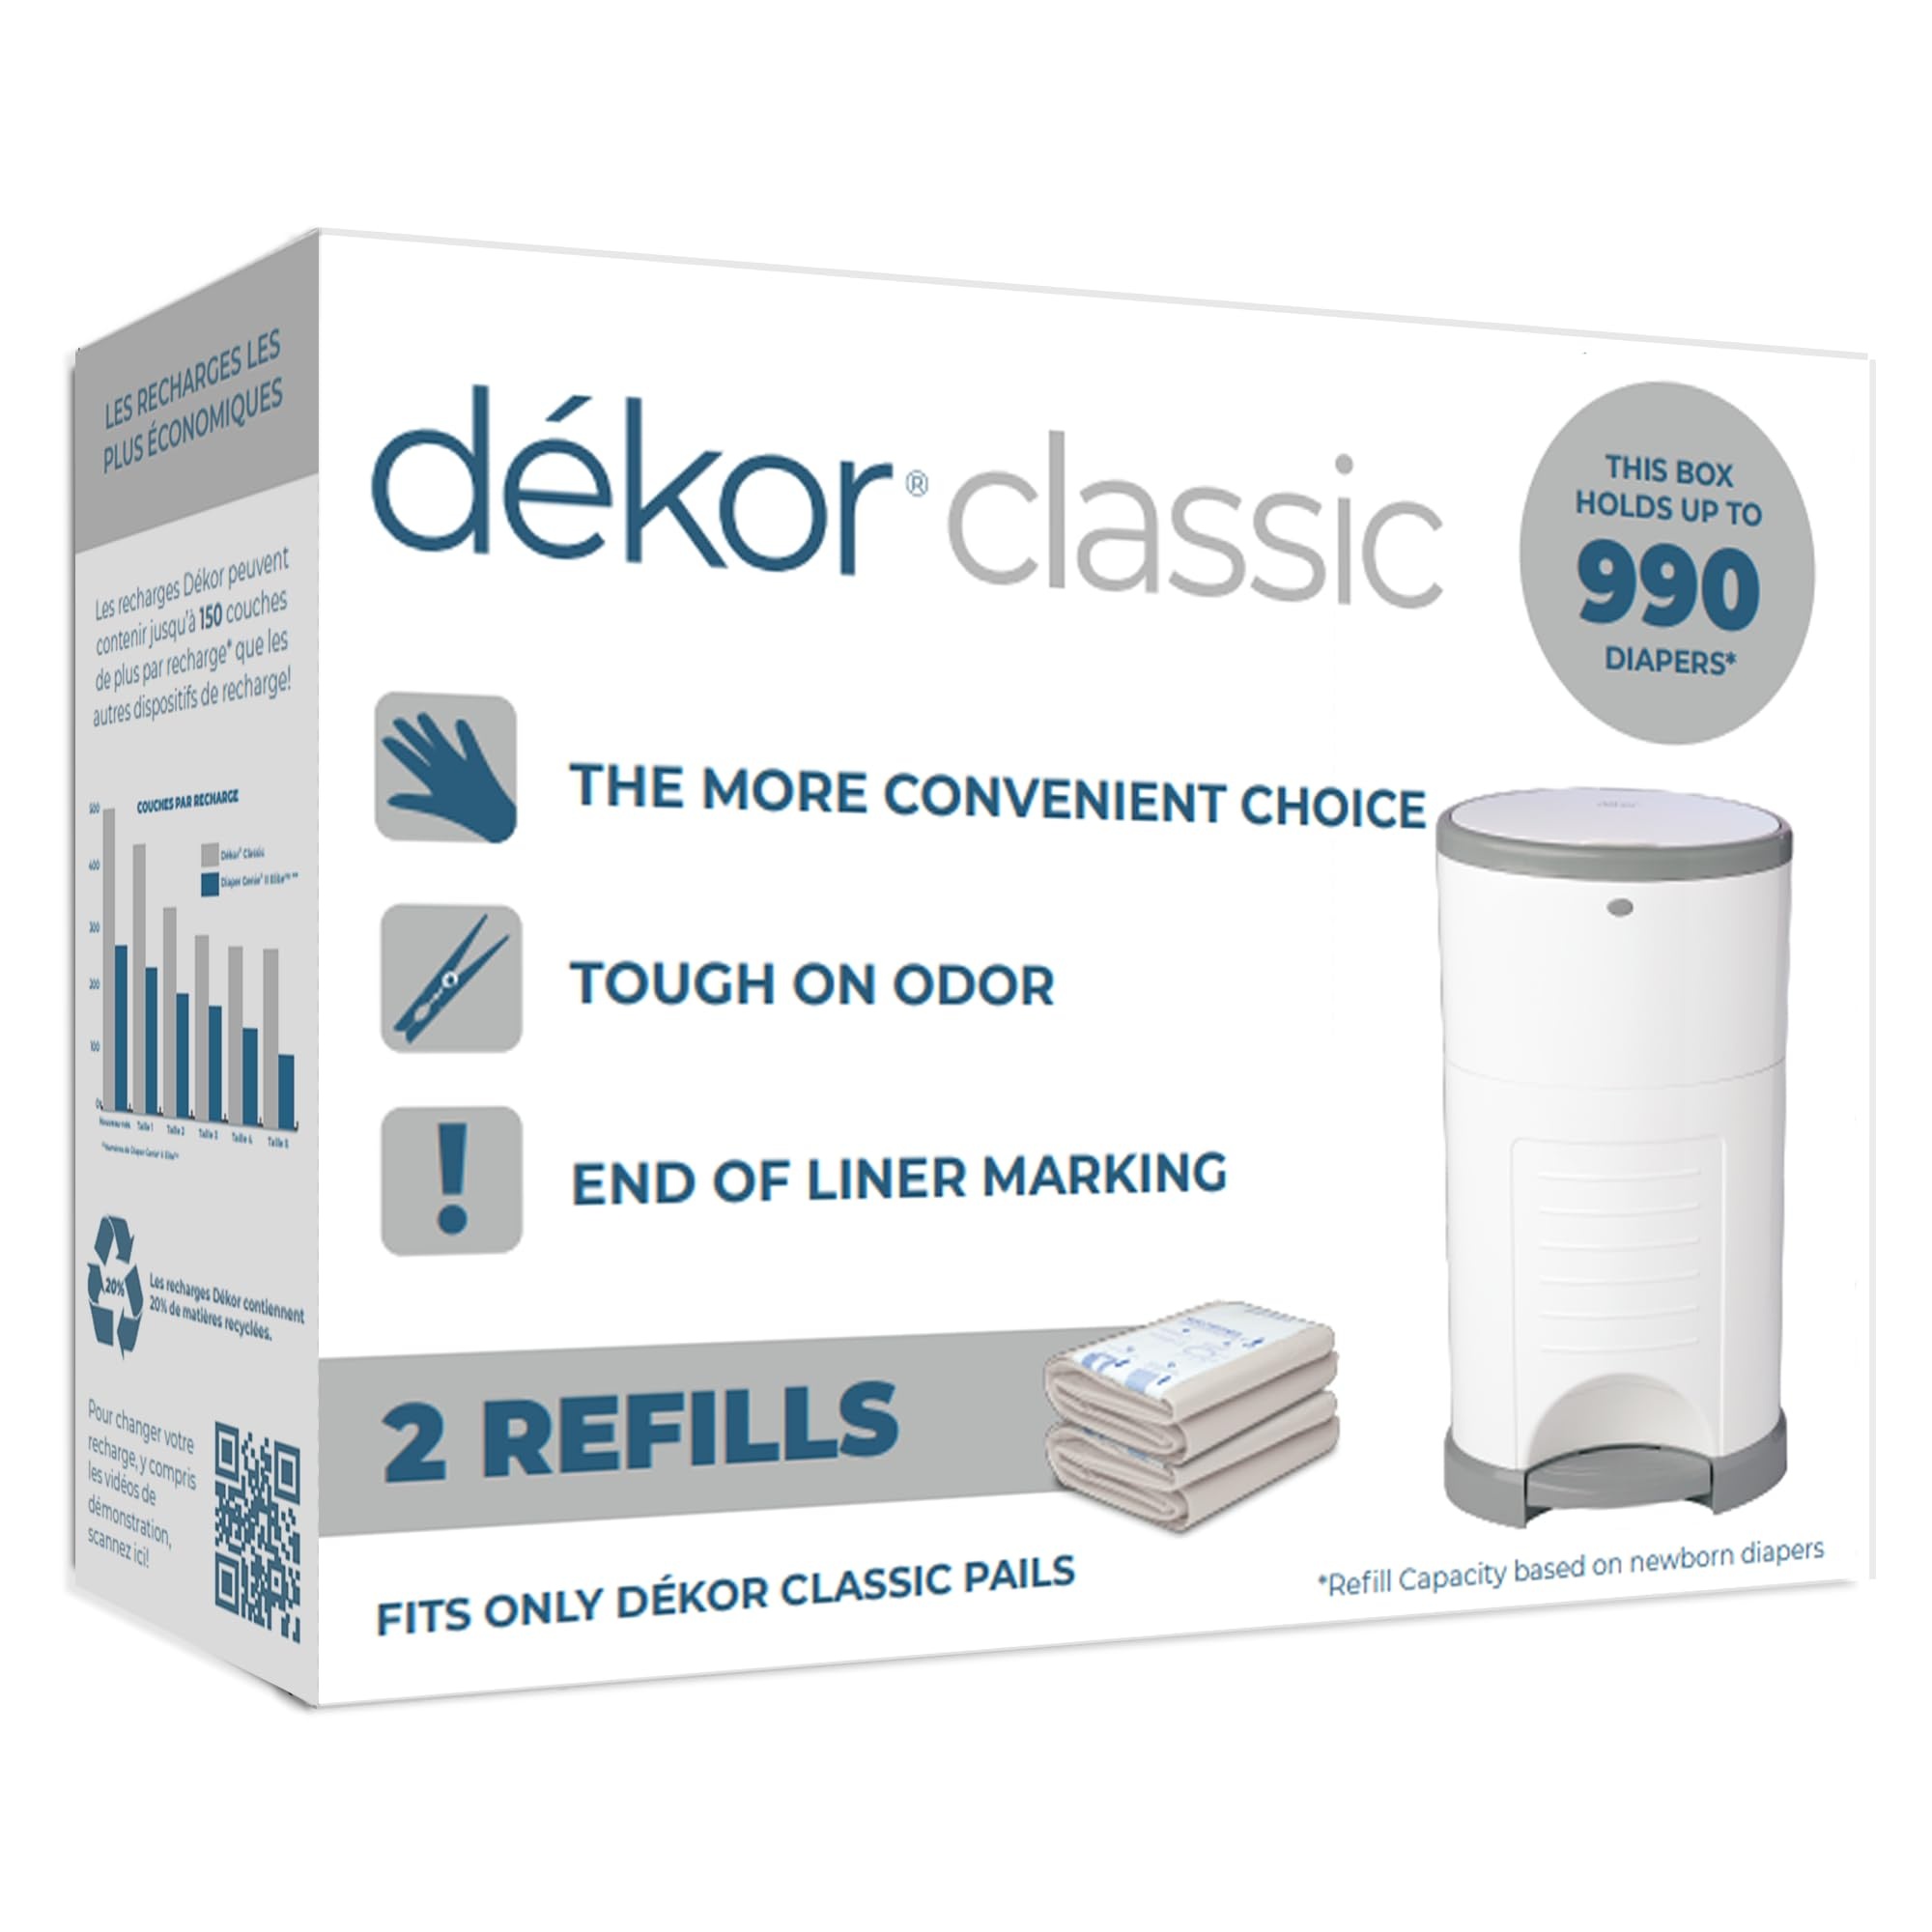
Diaper Dekor Classic Diaper Pail Refills, Most Economical Refill System | Quick & Easy to Replace | No Preset Bag Size Use Only What You Need | Exclusive End-of-Liner Marking, Multicolor
Brand: Diaper Dekor
Category: Baby & Toddler > Diapering > Diaper Pail Accessories > Diaper Pail Refills